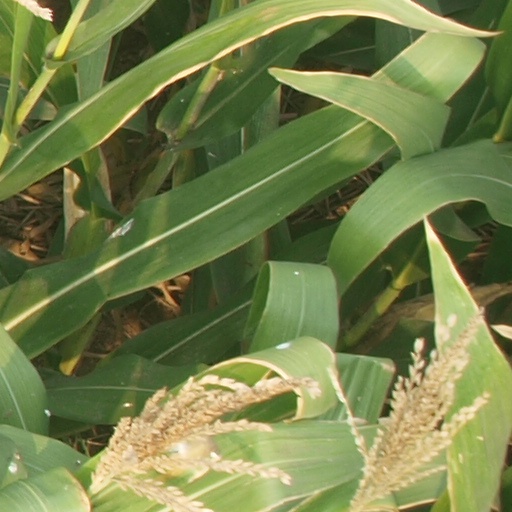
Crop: maize; corn